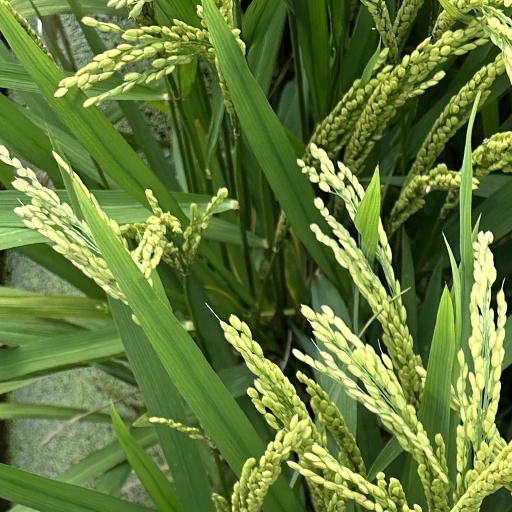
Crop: rice